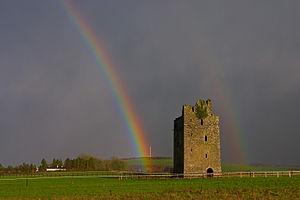
La maison-tour est un type d'habitat médiéval. Ces tours peuvent être trouvées en grand nombre dans les villes en Italie, où elles sont appelées Casatorre ou simplement Torre en Toscane. Elles forment aussi la base de nombreux châteaux d'Écosse, où l'on parle de tower-house. En Italie, elles étaient initialement fortifiées lors de leur apparition au Xᵉ siècle puis elles perdirent leur rôle défensif, les attributs militaires symbolisant alors la puissance de leurs propriétaires. En Écosse au contraire, les châteaux sont fréquemment développés autour de la maison-tour, ajoutant donc de nombreux bâtiments et défenses.